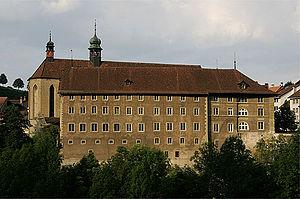
L'église Saint-Maurice-des-Augustins est une église historique de Fribourg. Cette église dédiée à saint Maurice, particulièrement révéré en Suisse, dépend du diocèse de Lausanne, Genève et Fribourg.
Cette liste présente les biens culturels d'importance nationale dans le canton de Fribourg. Cette liste correspond à l'édition 2009 de l'Inventaire Suisse des biens culturels d'importance nationale pour le canton de Fribourg. Il est trié par commune et inclus : 205 bâtiments séparés, 14 collections, 18 sites archéologiques et un cas particulier.